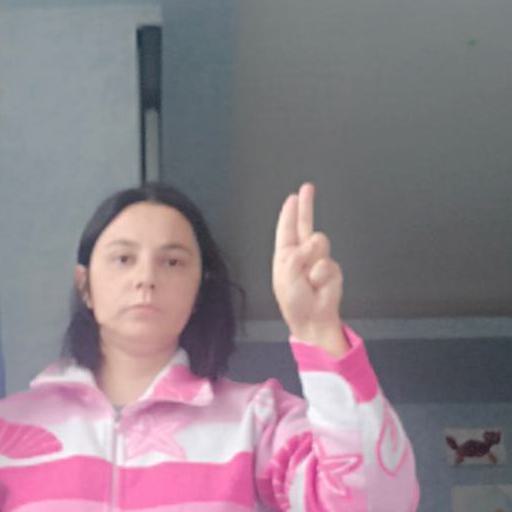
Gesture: two_up